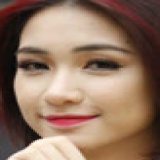
ca sĩ Hòa Minzy